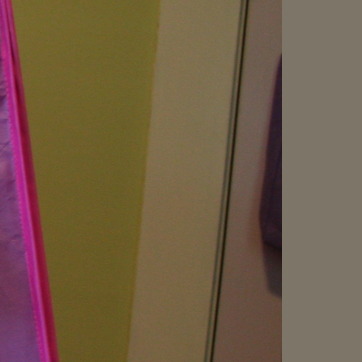
Material: painted